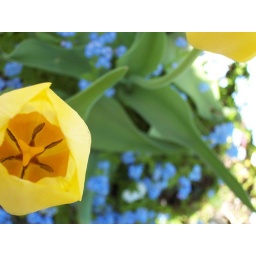
blurre blue flowers in background with in focus yellow tulip in foreground